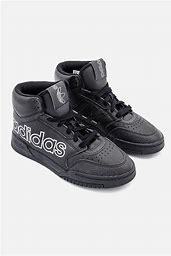
Brand: adidas
Model: originals Adidas Originals Drop Step XL